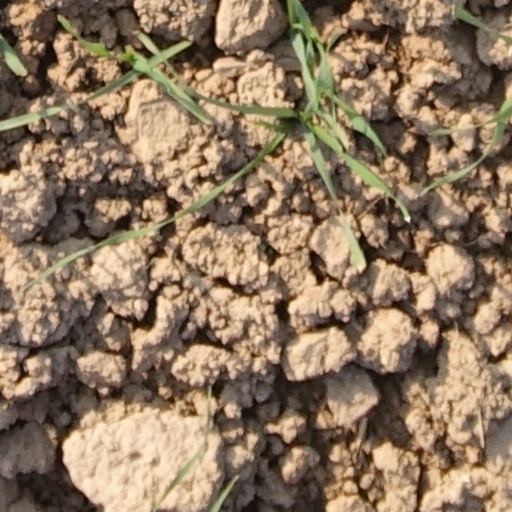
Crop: wheat